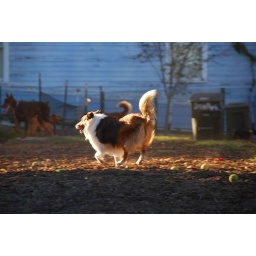
There's nothing better than hitting the dog park in late afternoon and coming home with a shot like this.